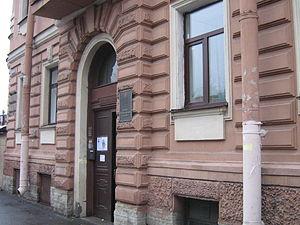
Saint-Pétersbourg..
Le musée-appartement d'Alexandre Blok est un musée littéraire dédié au poète Alexandre Blok situé à Saint-Pétersbourg au 57 rue des Décembristes. Il dépend du musée historique de Saint-Pétersbourg.